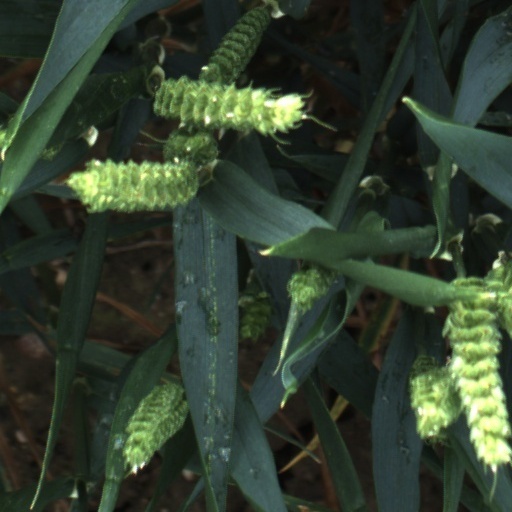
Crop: wheat